Kentucky–Tennessee football rivalry

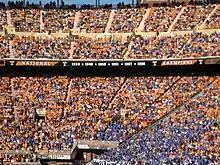
Tennessee fans and Kentucky fans in the stands for the 2010 game.

Both schools were charter members of the Southeastern Conference when it was established in 1932. Since that season, Tennessee has a 55–14–3 record against Kentucky, including a streak of 26 straight victories from 1985 to 2010, which is one of the longest such streaks in NCAA history. The Wildcats did not win any games against the Volunteers during the 1940s, 1990s, or 2000s. The only decade of the SEC era in which UK posted a winning record against Tennessee was the 1950s, when they went 6–3–1. The series was not without disappointment even during that period for Kentucky fans, however, as the Vols dealt Bear Bryant's 1950 Wildcat squad its only defeat during its school-best 11–1 season.